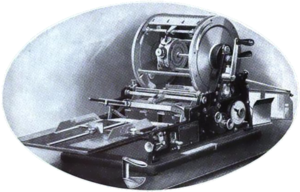
La duplication ou la copie de documents papier désigne un ensemble de procédés techniques permettant la copie de textes et d'images à des échelles variables. Les formes les plus anciennes incluent la lithographie, les duplicateurs à alcool, etc.